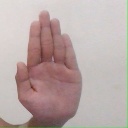
अक्षर: ध